Rococo painting

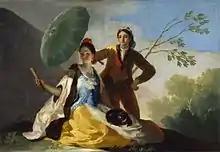
Francisco Goya: The Parasol, 1777

One of the main Germanic figures is Franz Anton Maulbertsch, active in a vast region of central and eastern Europe decorating numerous churches, considered one of the great masters of fresco of the eighteenth century. An original talent, brilliant technique and great colorist, he broke the academic canons and developed a strongly personal style that is difficult to categorize, sometimes compared to Tiepolo for the high quality of his work. Towards the end of the century a revulsion developed in Germany at the allegedly over-artificial French model, just as it did in some sectors of the art world in England – and even in France itself. German nationalists recommended the adoption of the sober, natural, and industrious manners of the English as an antidote to the French "theatrical affectations" and the "softness of false graces." Also to be included as important masters of the monumental Germanic Rococo are Johann Baptist Zimmermann, Antoine Pesne, Joseph Ignaz Appiani, Franz Anton Zeiller, Paul Troger, Franz Joseph Spiegler, Johann Georg Bergmüller, Carlo Carlone, among many others, who left a mark on so many churches and palaces.